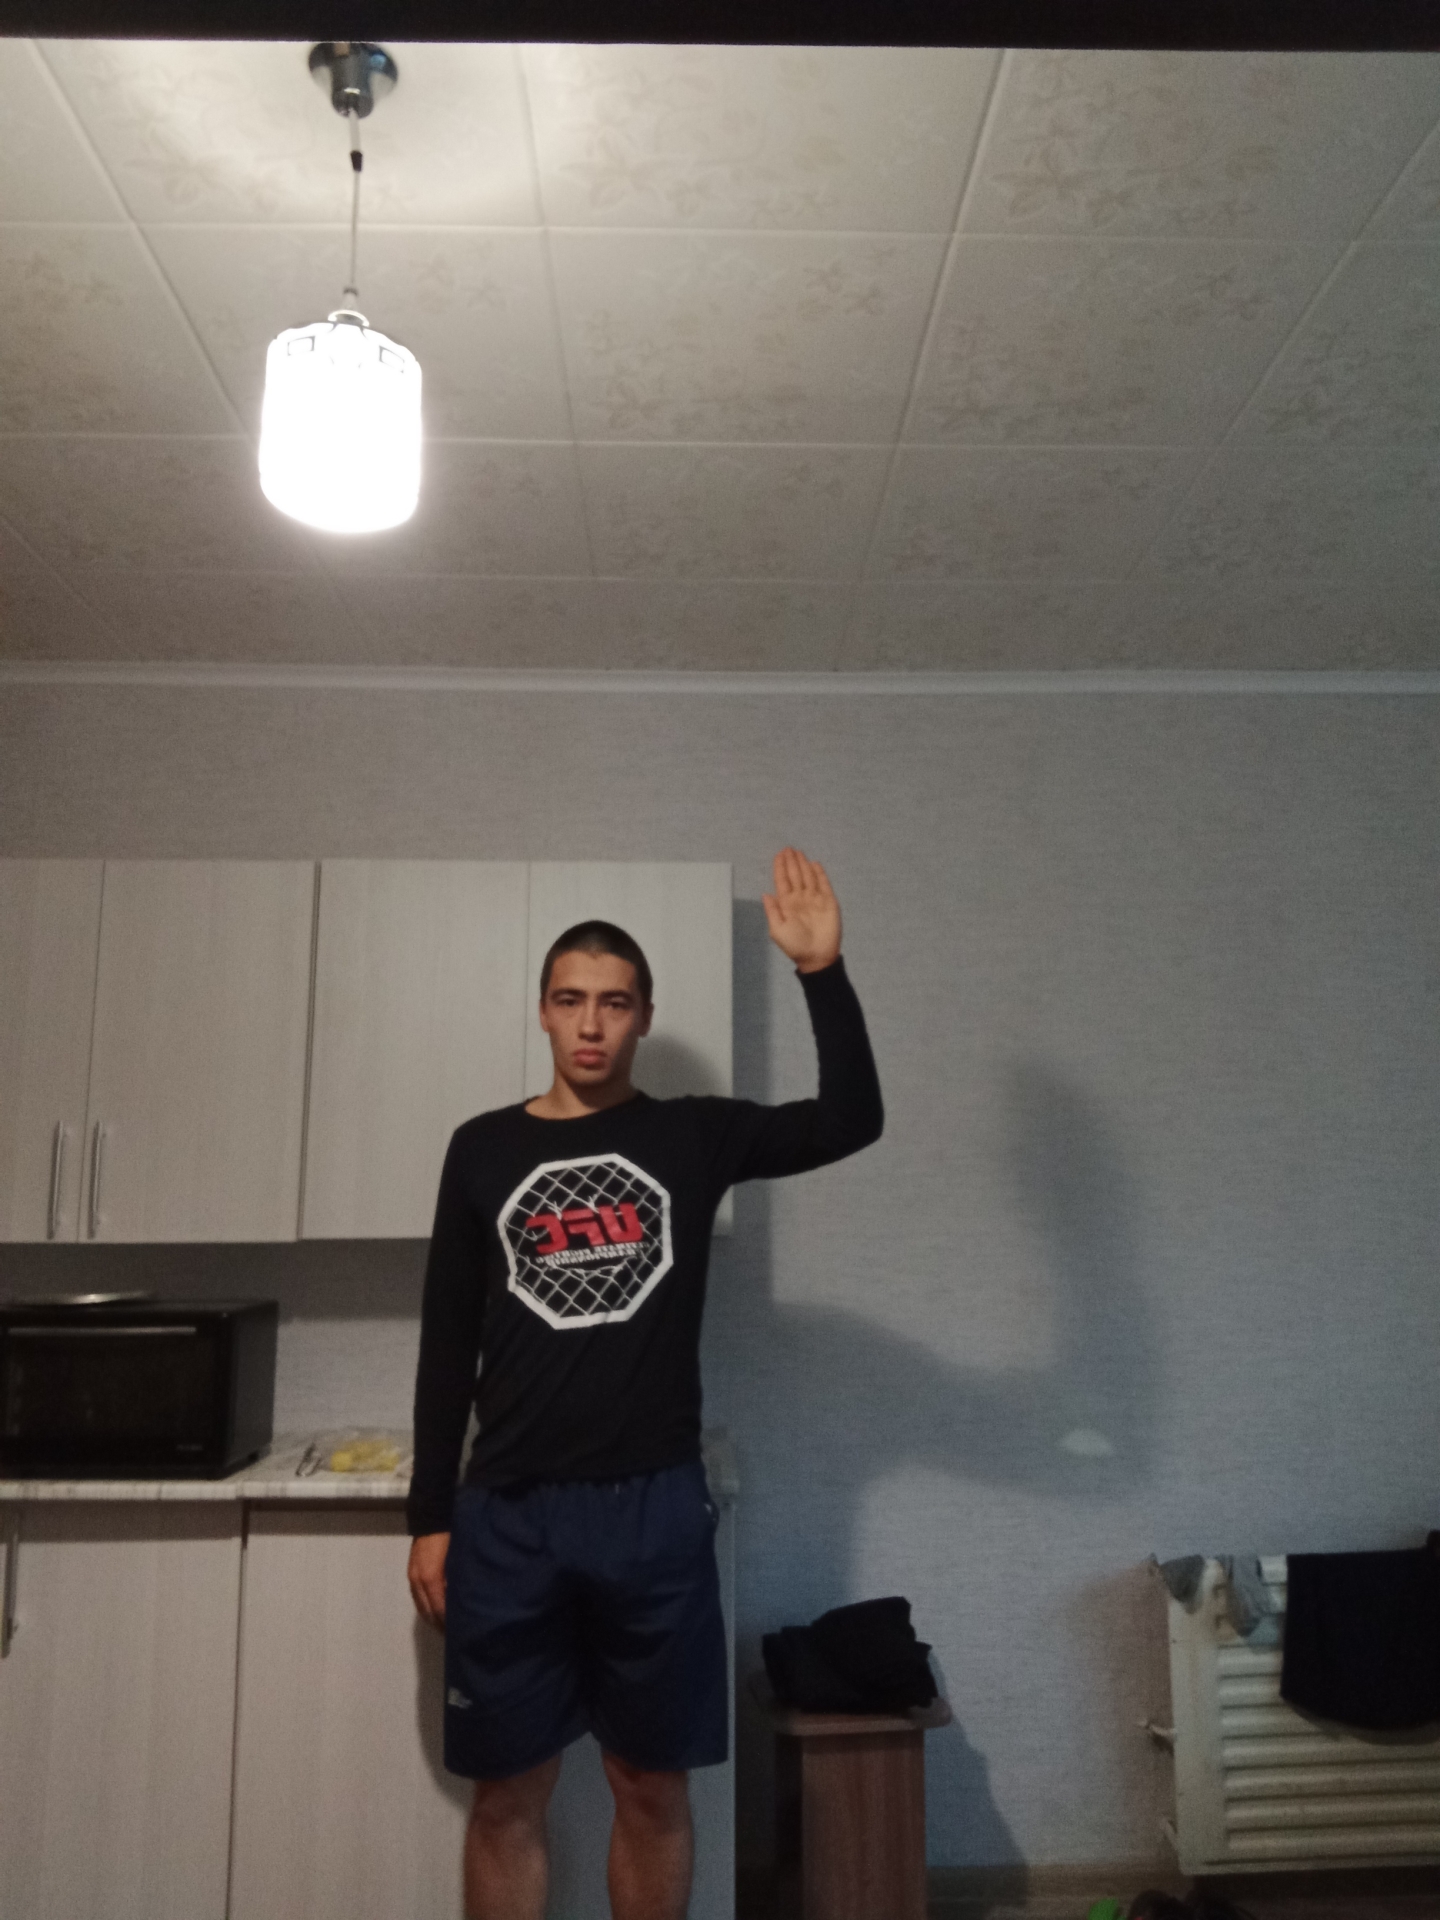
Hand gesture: stop